Irk Bitig

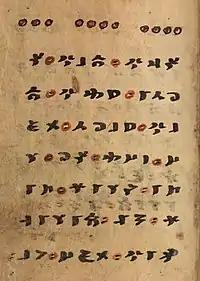
Omen 11 (4-4-3 dice) of the "Irk Bitig" (folio 13a): "There comes a messenger on a yellow horse (and) an envoy on a dark brown horse, bringing good tidings, it says. Know thus: (The omen) is extremely good."

The main text of the book comprises 65 sections, each representing a particular divination, which is headed by three groups of between one and four circles filled with red ink. These three groups of circles are the omen ("ırk" in Old Turkic) that are the subject of the divination, and are thought to represent the pips on a four-sided dice made from a rectangular piece of wood that would be thrown three times (or three such dice thrown once) as part of the divination ceremony. The groups of circles are followed by a short explanation of their meaning, such as "I am a white-spotted falcon. I enjoy sitting on a sandal-wood tree" (no.4), "A man comes hurriedly. He comes bringing good tiding" (no.7), and "An old ox was eaten by ants, gnawing around its belly. It lays down without being able to move" (no.37). After the explanation is a prognostication in the form "Know thus, it is ..." "good" (33 times), "very good" (7 times), "bad" (17 times) or "very bad" (2 times). In a few cases the prognostication after "know thus" is missing.